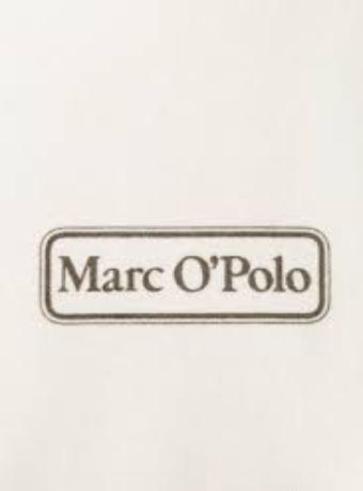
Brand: marc o'polo
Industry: Clothes